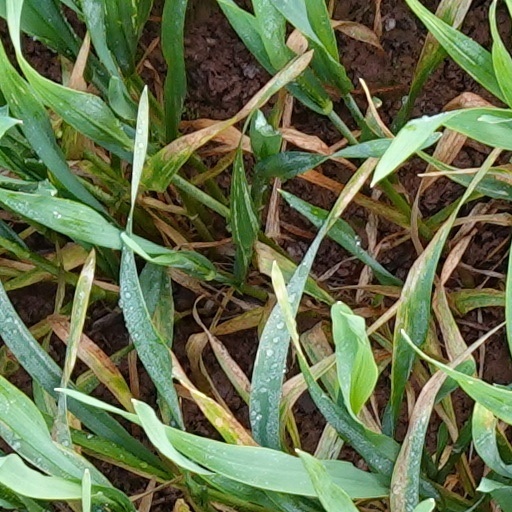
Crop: wheat